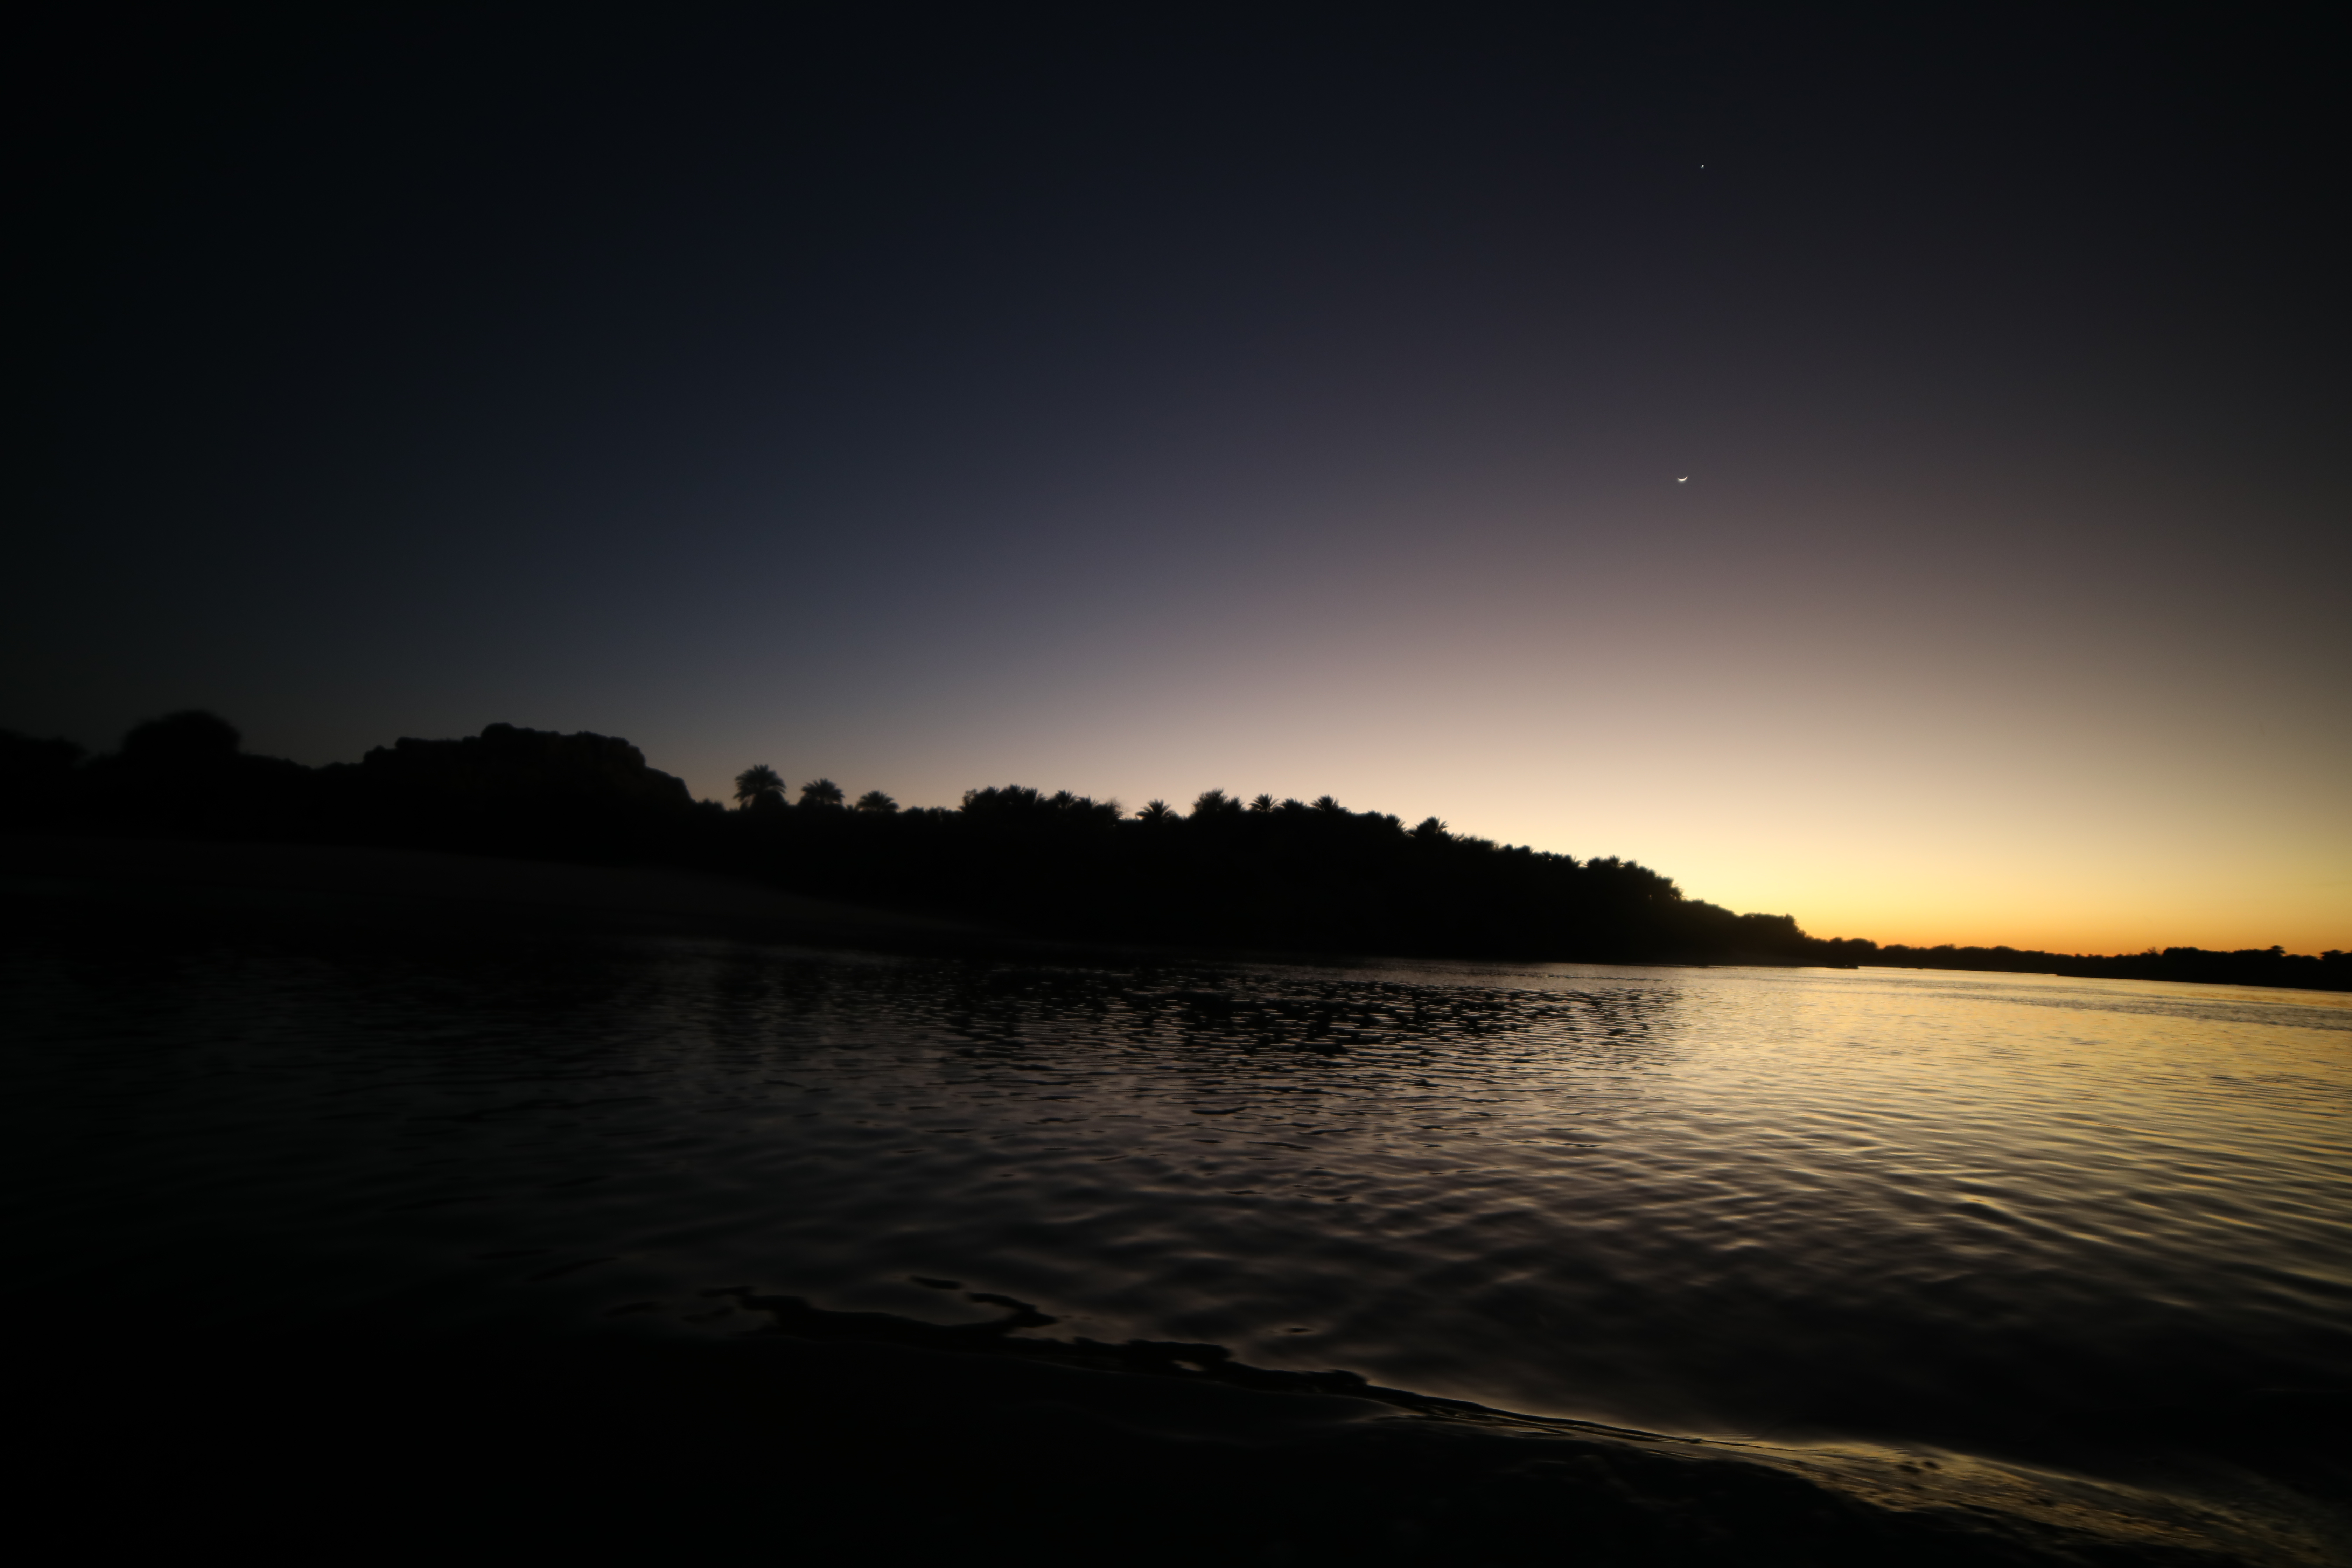
sudan, nile, river, islands, sky, nature, water, horizon, body of water, reflection, sea, calm, sunset, darkness, atmosphere, dusk, evening, lake, dawn, loch, morning, sunrise, night, shore, reservoir, tree, sunlight, ocean, afterglow, landscape, sun, computer wallpaper